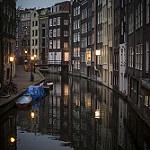
Label: street